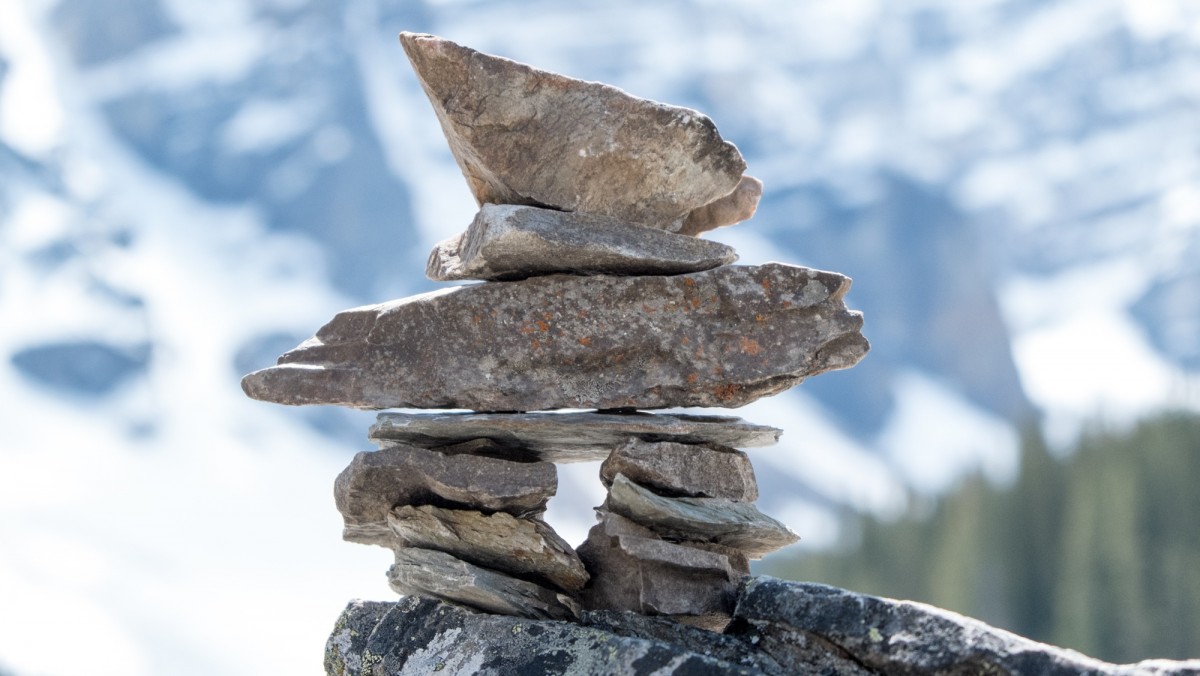
Tags: nature, rock, snow, winter, wood, leaf, trunk, season, material